Lassad Nouioui

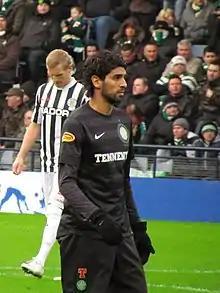
Lassad in action for Celtic

Lassad Hassen Nouioui (born 8 March 1986), known simply as Lassad, is a former professional footballer who played as a forward.